Bowker Vale tram stop

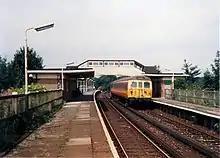
Bowker Vale railway station in 1988

The station is adjacent to the site of the original Bowker Vale railway station, opened on 26 September 1938 by the London Midland and Scottish Railway. The architecture of the station buildings and footbridge is a striking example of 1930s concrete design, perhaps inspired by the developments on the London Underground at the time. The tram stop opened to passengers on 6 April 1992 as part of Phase 1 of the system's expansion and is on the border between the Metropolitan Borough of Bury and Manchester, England.